Archaeology and racism

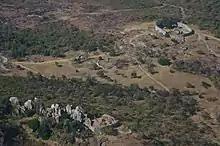
Aerial view looking southeast, Hill Complex in foreground

A prominent case study of racism in archaeology is the found in the history of analysis of Great Zimbabwe, a medieval city in the south-eastern hills of Zimbabwe near Lake Mutirikwi and the town of Masvingo. Construction on the city began in the 9th century and continued until it was abandoned in the 15th century. Today, it is thought to have been the capital of a little-known great kingdom during the country's Late Iron Age and the edifices are believed to have been erected by the ancestral Shona. Numerous foreign scholars previously attributed the city's advanced architecture to non-indigenous people due to racial prejudice.